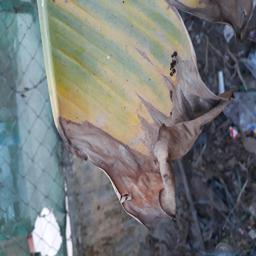
Label: POTASSIUM DEFICIENCY